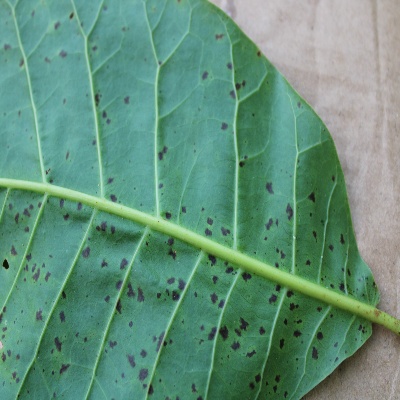
Crop: Cashew
Condition: anthracnose